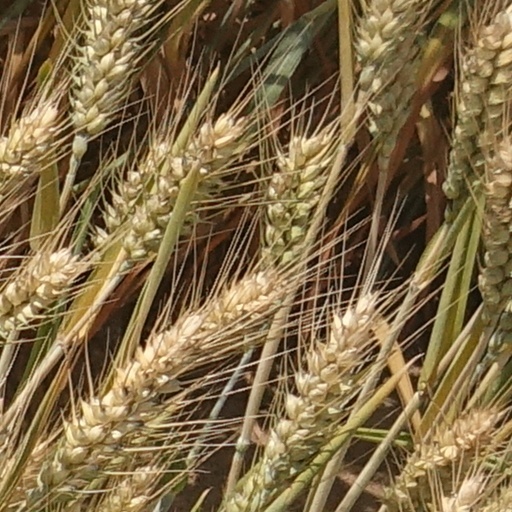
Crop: wheat